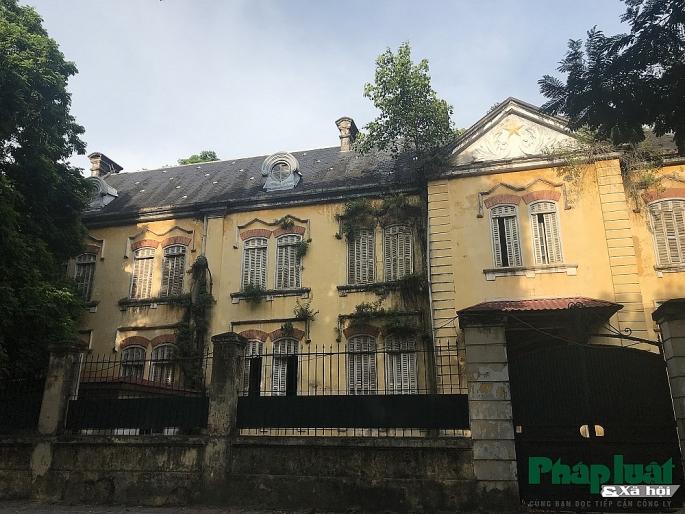
tường của ngôi nhà xuất hiện trong ảnh được sơn màu vàng